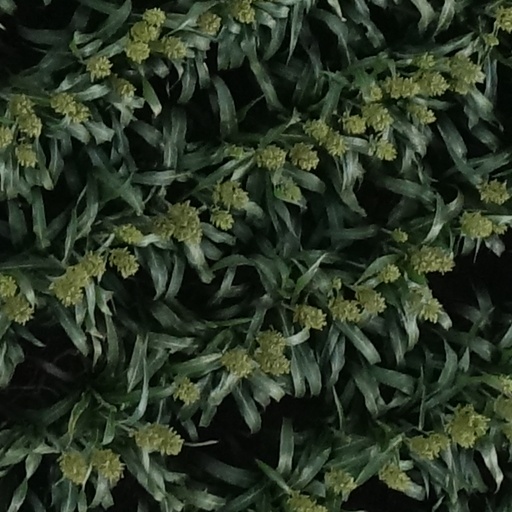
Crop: sorghum